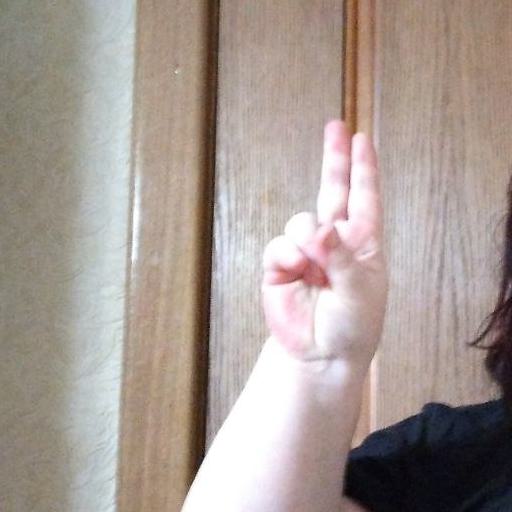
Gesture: two_up